Answer in natural language. Which object is closer to Doorway (highlighted by a red box), sixdrawer dresser in gray (highlighted by a blue box) or token prediction model (highlighted by a green box)? Choose between the following options: token prediction model (highlighted by a green box) or sixdrawer dresser in gray (highlighted by a blue box)
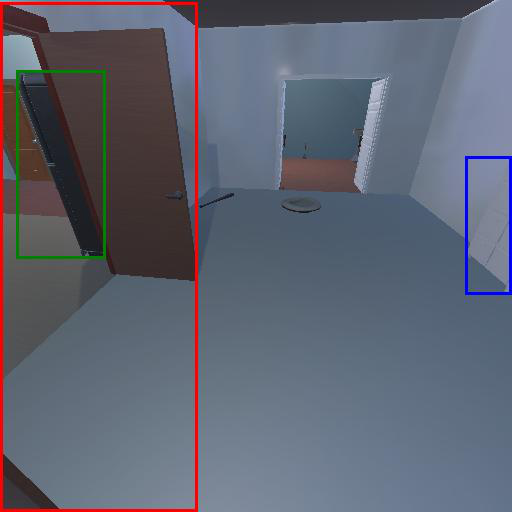
<answer>token prediction model (highlighted by a green box)</answer>